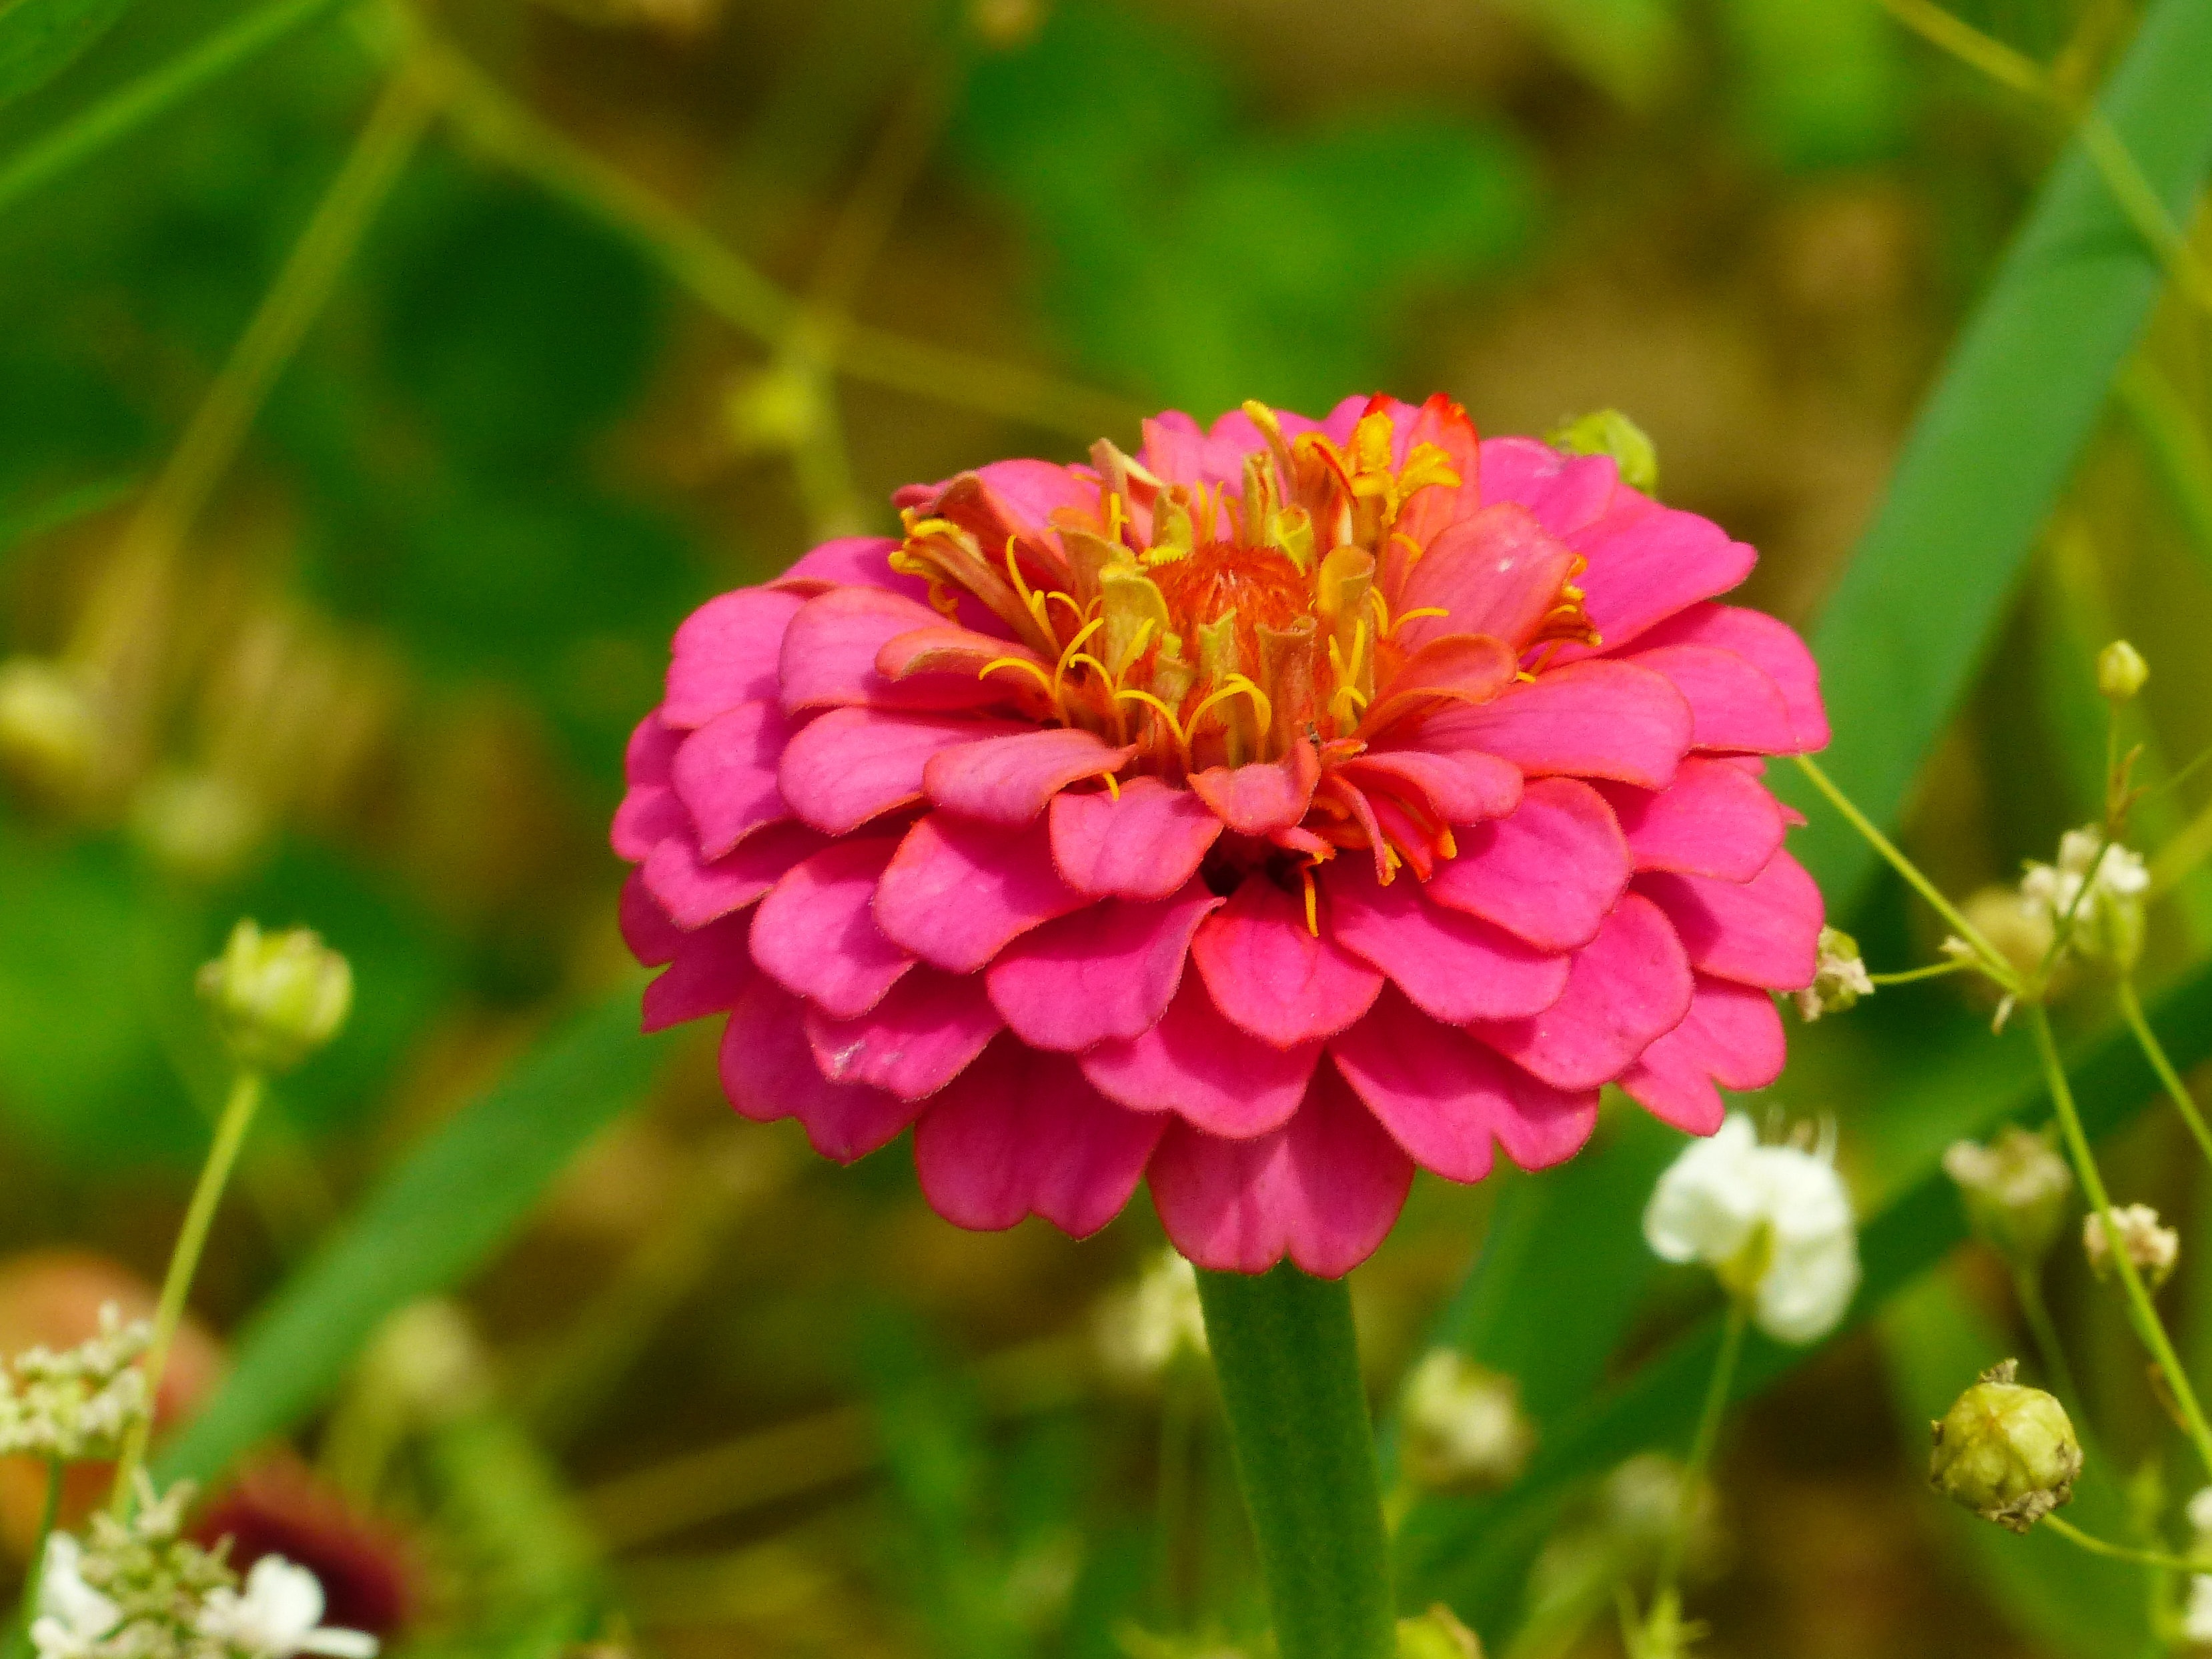
plant, meadow, flower, petal, red, botany, colorful, flora, wildflower, flower meadow, zinnia, composites, macro photography, flowering plant, red orange, daisy family, zinniae, annual plant, land plant, garden cosmos